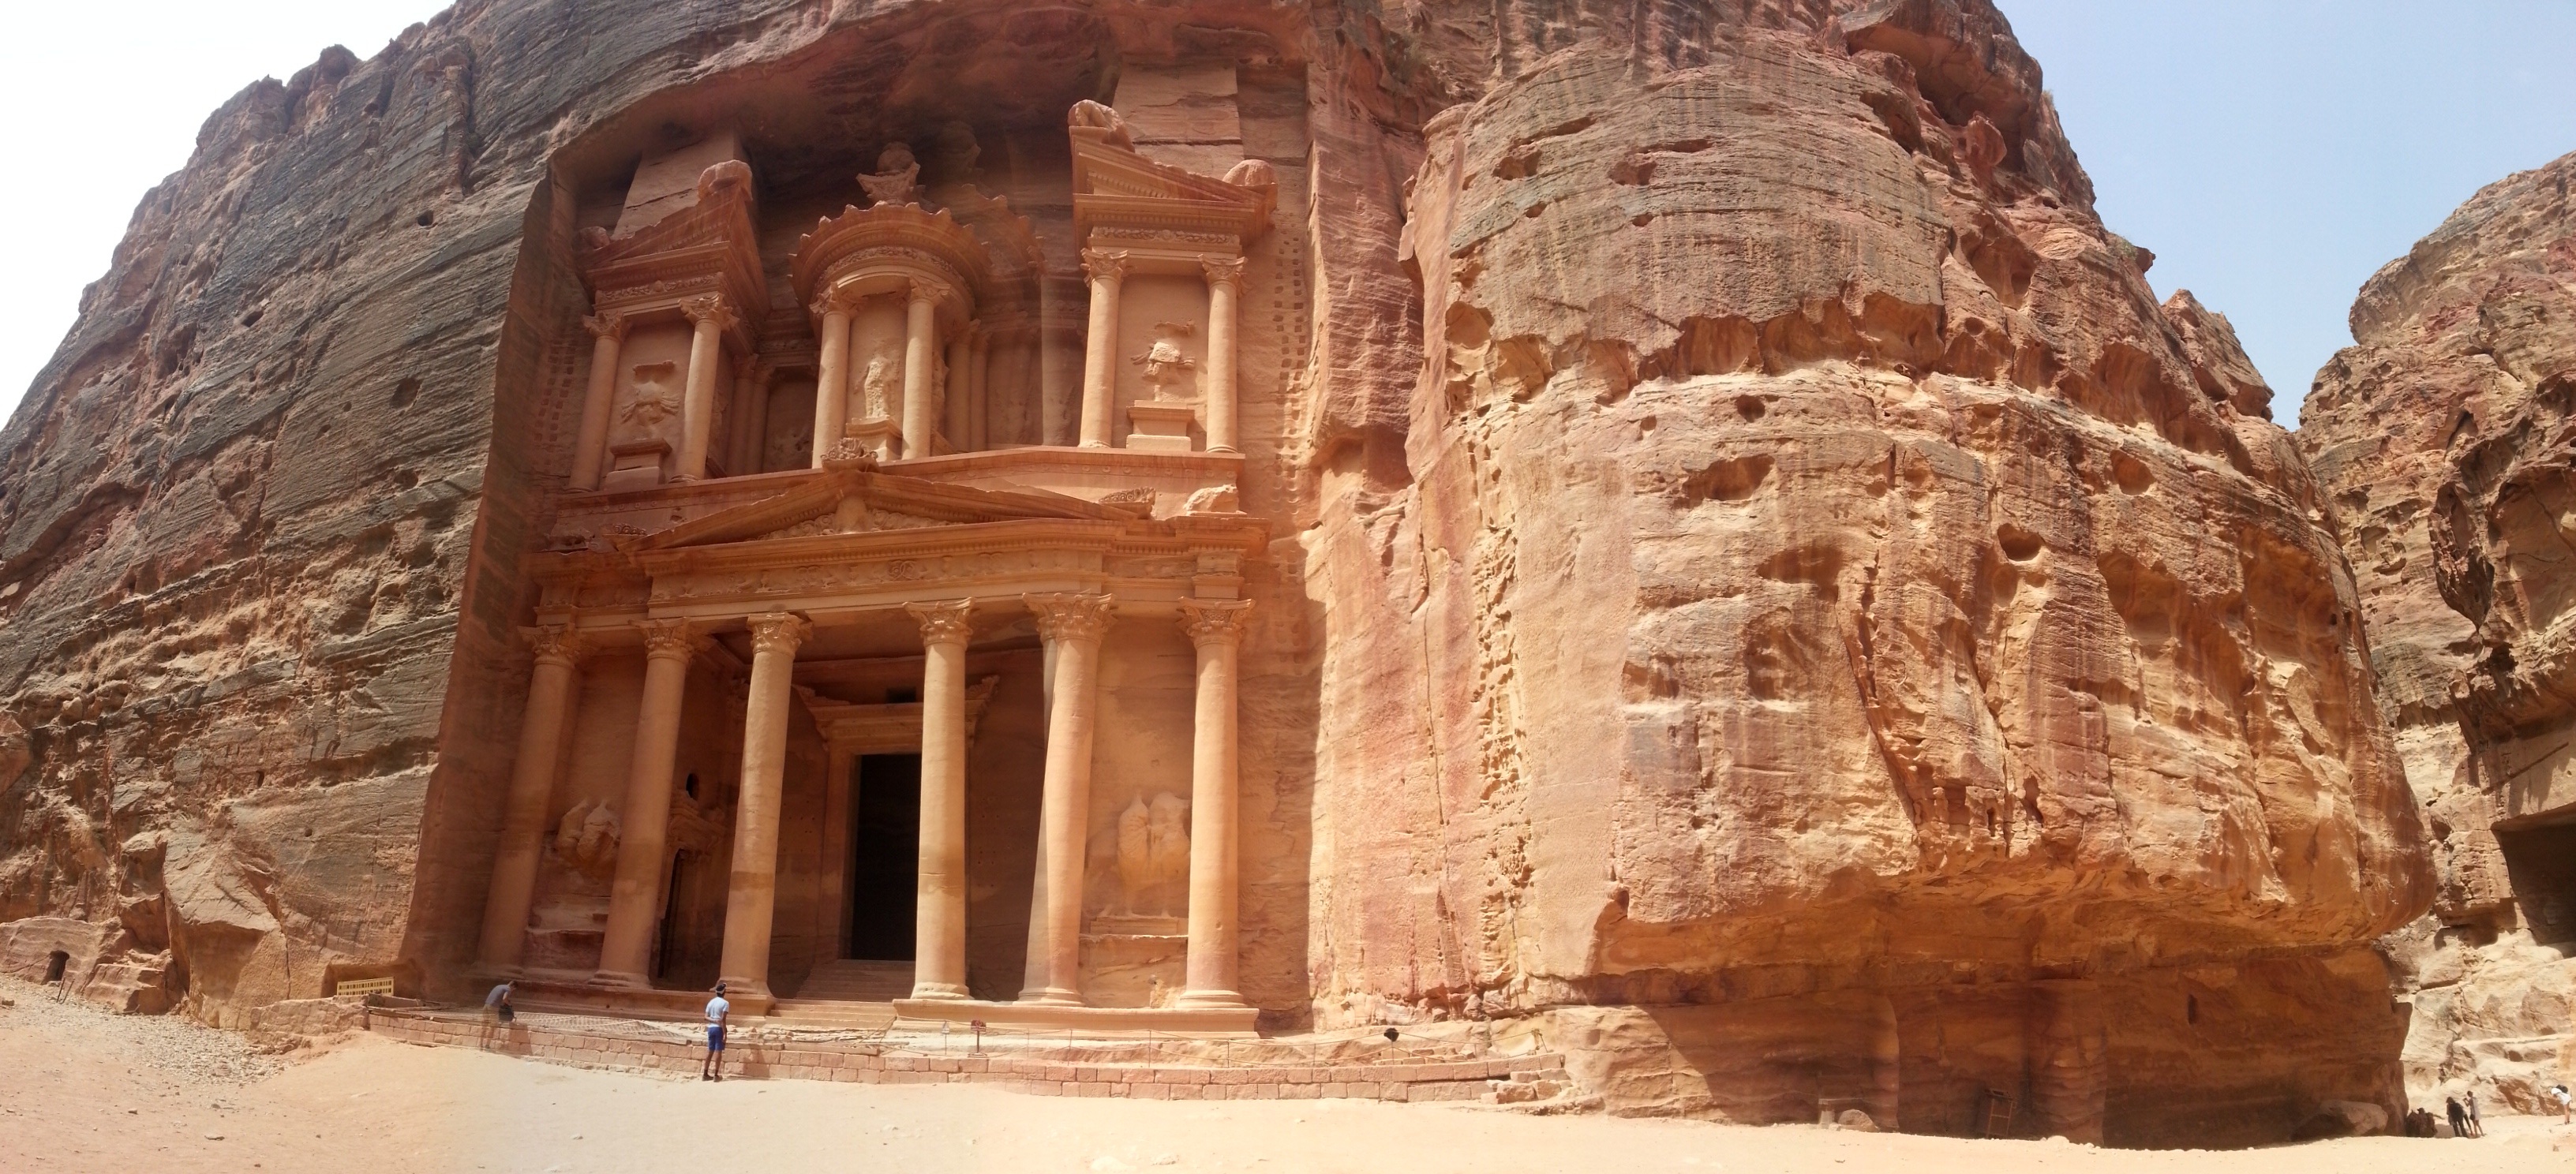
architecture, desert, building, formation, arch, ancient, landmark, place of worship, jordan, temple, ruins, monastery, history, wadi, petra, archaeological site, unesco world heritage site, historic site, ancient history, egyptian temple, ancient roman architecture